Dodge WC series

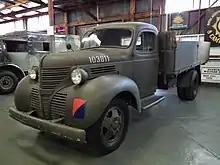
1940 Fargo-badged truck at the Australian Army History Unit museum.

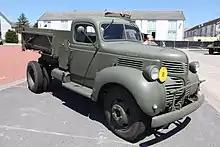
Dodge D15 Canadian Military Pattern truck, shared much with the 1940 .

Well before the onset of World War II, it was clear that the USA needed to update its military. The Quartermaster Corps (Q.C.), responsible at the time for providing the military with non-combat vehicles, moved to standardize truck designs, and by 1939, as the war in Europe erupted, the Army had settled on five payload-based general-purpose, cross-country truck classes: , , -, 4- and . Introduction of a ton standard 4WD class meant a significant doctrine shift, away from the conventional belief that all the extra weight, costs and mechanical complexity of adding 4-wheel-drive wouldn't be worth it on any general purpose military vehicle with an off-highway payload capacity, below the (up to that point) standard 1ton Army cargo unit. Mirroring the civilian market, where the use of all-wheel drive was practically non-existent in anything below payload vehicles. Light-duty off-roaders were a very small niche-market, only filled by after-market conversions, primarily by Marmon-Herrington.